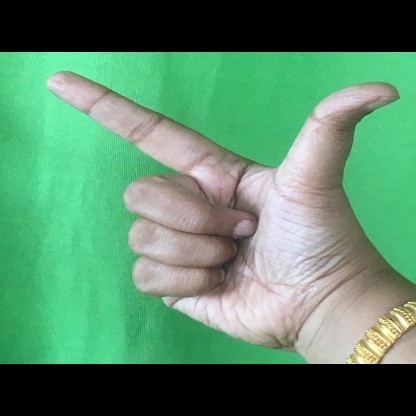
Mudra: Chandrakala